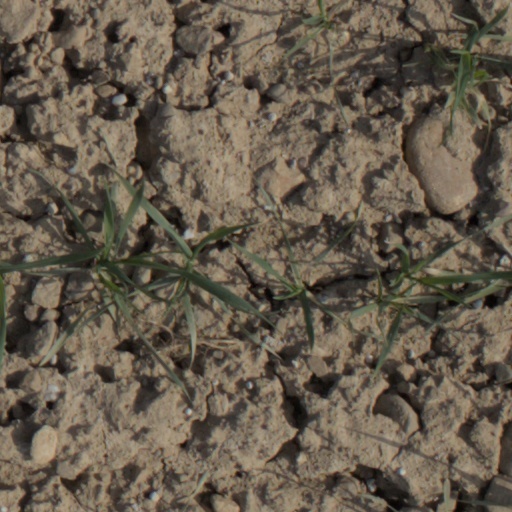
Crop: wheat